Margarita Arboix

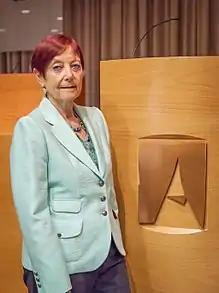

Margarita Arboix Arzo (born 1950 in Ribesalbes, Spain) is the former Rector of the Autonomous University of Barcelona. She obtained a Bachelor's degree and later a doctorate in biology by the same university. In 1976 she was employed in the pharmacology department of the Faculty of Medicine, and transferred to a teaching position in the Faculty of Veterinary Sciences nine years later.